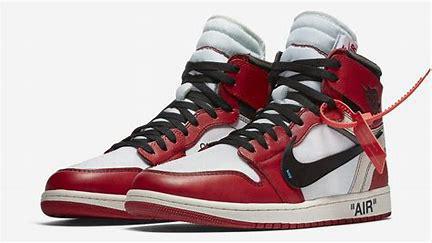
Brand: Jordan
Model: Off-White